An Grianán Theatre

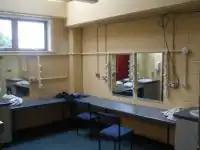
A dressing room backstage at An Grianán Theatre

Some recent ones include: “Ephemera an exhibition by Robert Clarke” (September 2014), “Fairytale Fantasies with Samantha Robinson” (October 2014) and “serene by Katriona Dempsey and Valerie Würmli” (February/March 2015).